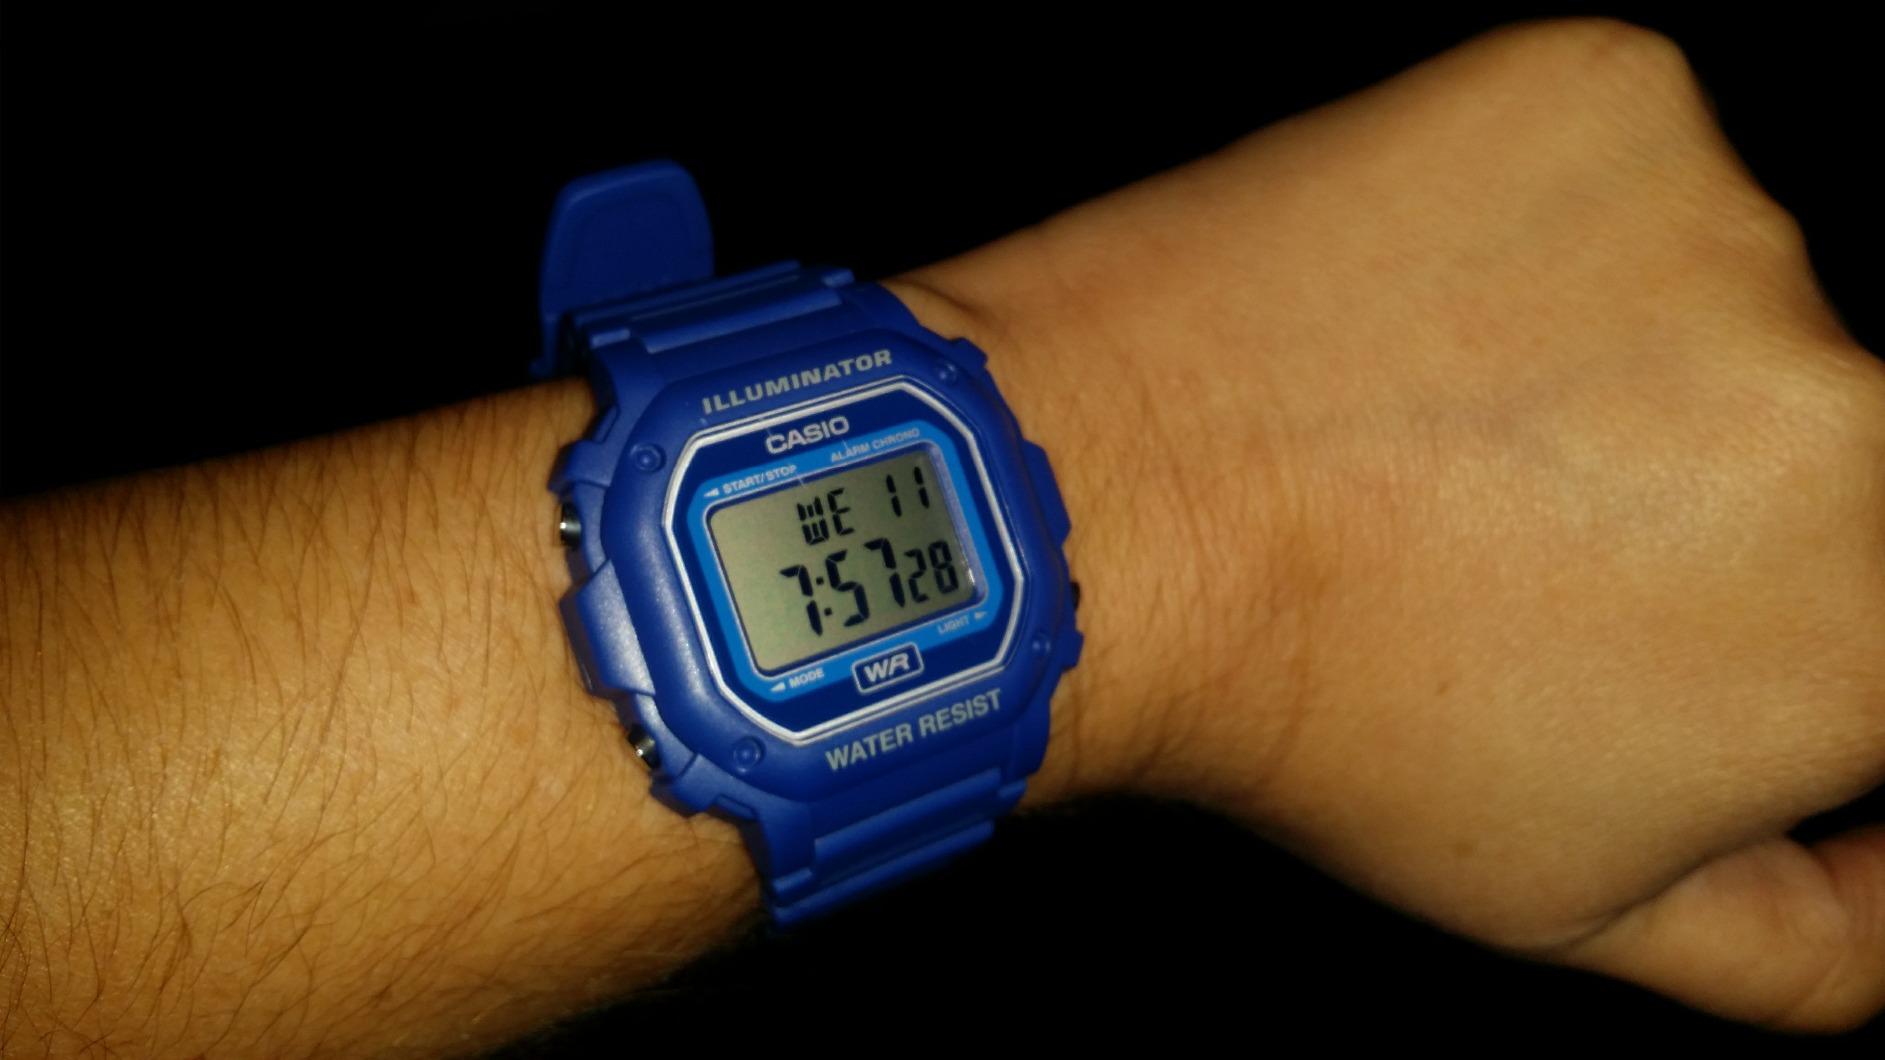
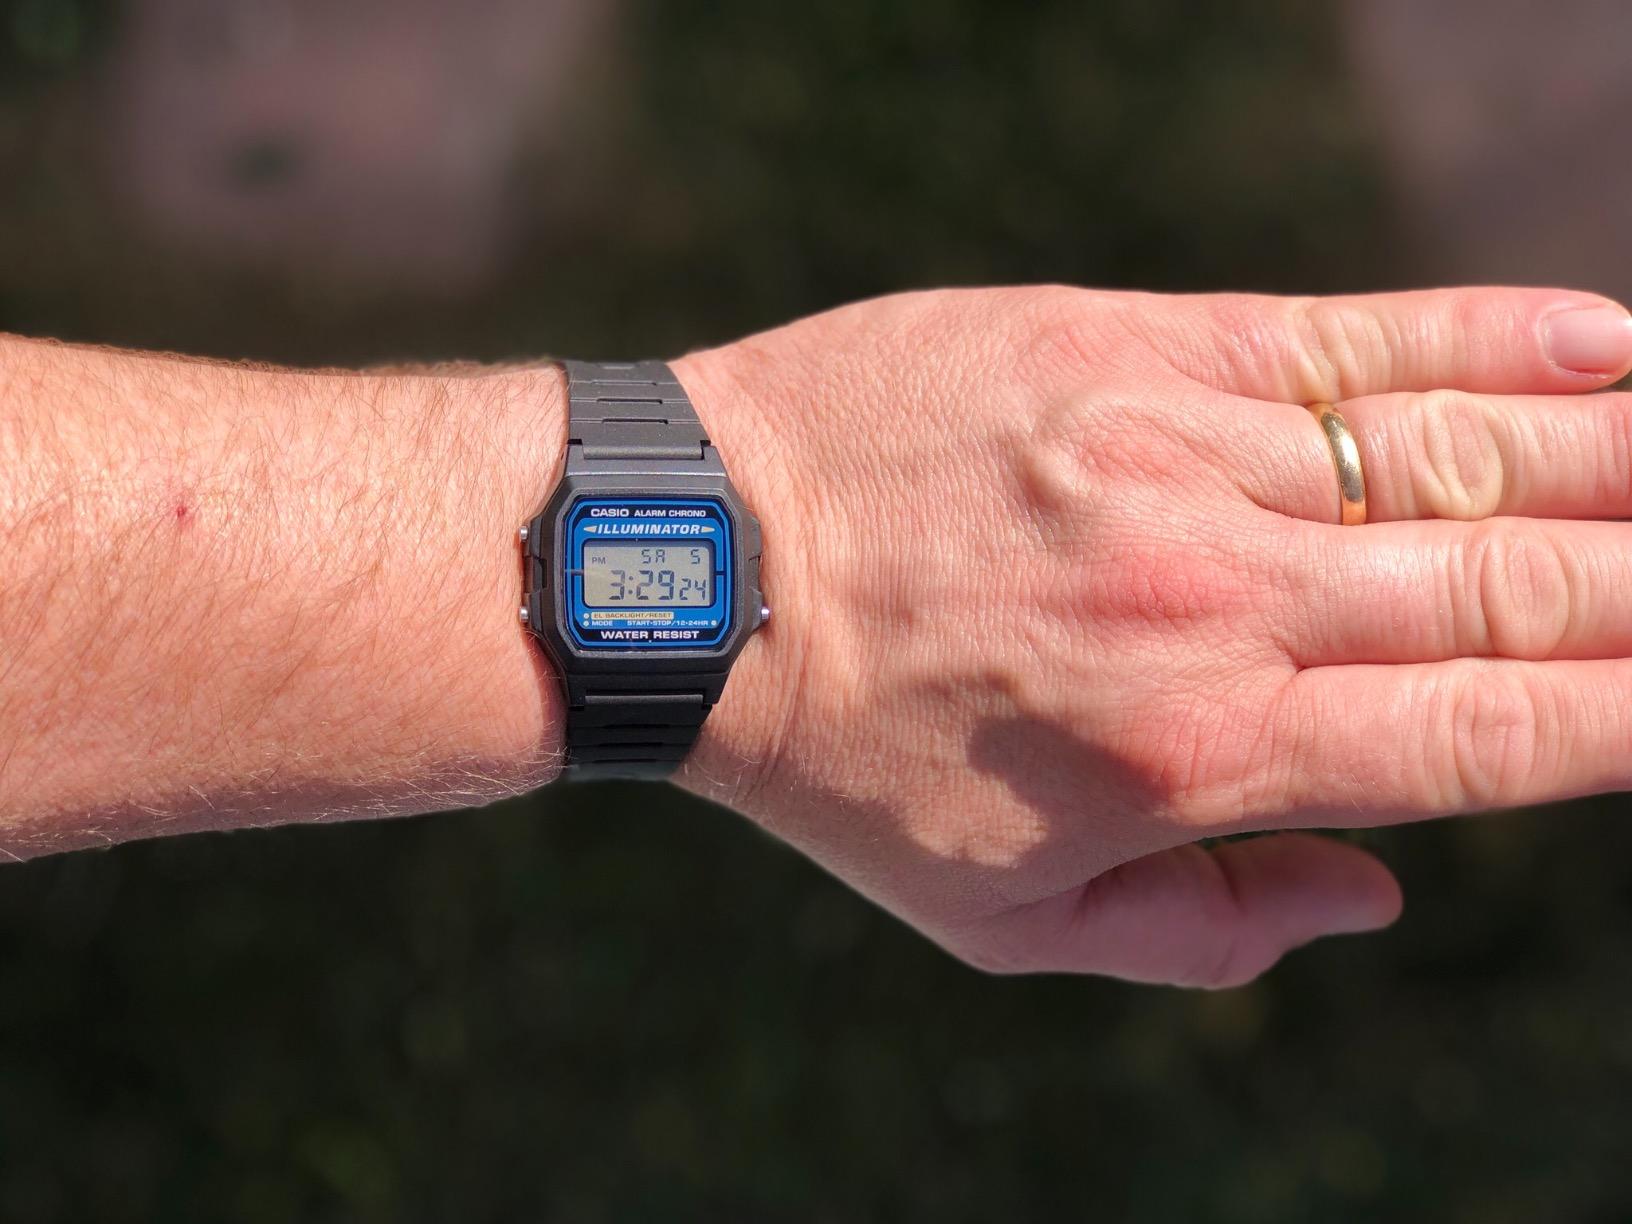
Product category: accessories_watch
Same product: no